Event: Nepal Earthquake
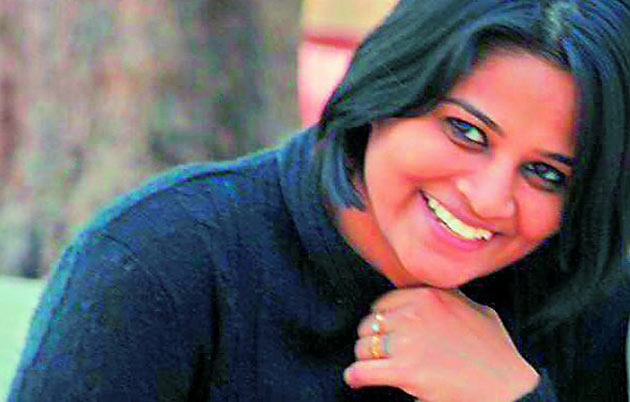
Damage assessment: no_damage